Ron Haslam

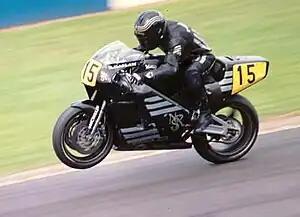
Haslam on a 1990s rotary-engined Norton

One of ten siblings from Langley Mill, near the Nottinghamshire/Derbyshire boundary, Haslam started racing in 1972 on a 750cc Norton Commando. At Cadwell Park, he finished seventh and eighth in wet and slippery conditions. He raced at a handful of meetings in 1972 and 1973. Following the death of his elder brother Phil in a racing accident at Oliver's Mount, Scarborough, in July 1974, he pulled out of the sport for the rest of that season. In 1984 another brother, Terry, was killed racing a sidecar outfit at Assen, the Netherlands. Despite those misfortunes, Haslam kept on racing, with his final competitive outing on a Ducati 998 at the Race of the Year at Mallory Park in October 2004.